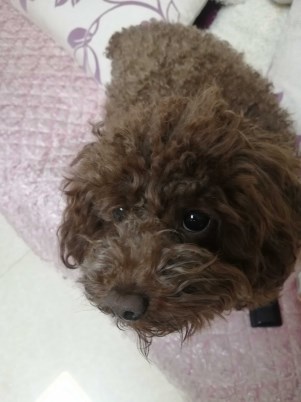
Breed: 7449-n000128-teddy